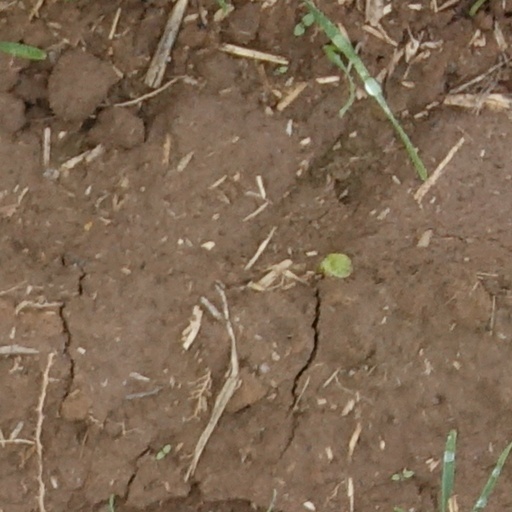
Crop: wheat